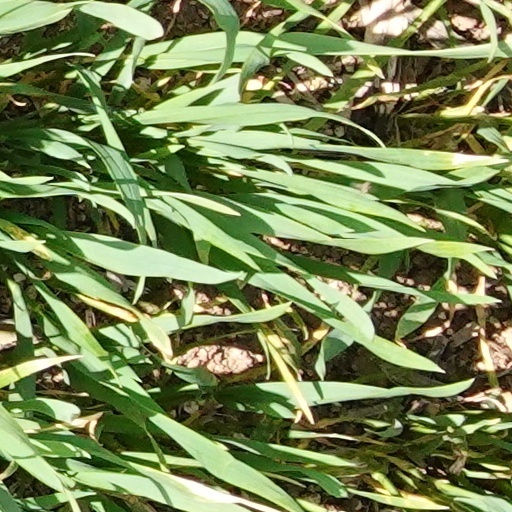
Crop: wheat